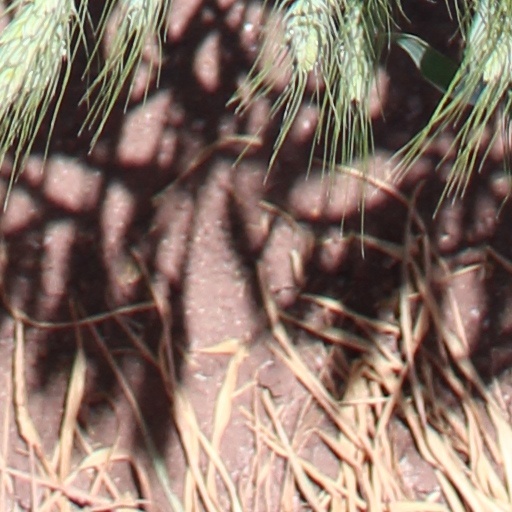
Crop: wheat